Edward Lyman Abbott

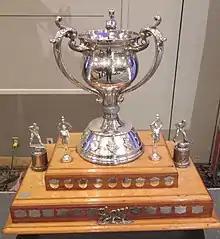
The Abbott Memorial Cup.

Captain Abbott is listed on page 357 of the Book of Remembrance for World War I. Joe Potts of the Saskatchewan Amateur Hockey Association offered a memorial trophy to the Canadian Amateur Hockey Association, in memory of Abbott. The Abbott Cup was founded in 1919 in his honour, and was awarded for the Western Canada junior hockey championship, and a berth in the Memorial Cup. The Abbott Cup and his war medals are displayed at the Hockey Hall of Fame, as an exhibit on World War I. Abbott was inducted into the Saskatchewan Sports Hall of Fame in 2014.